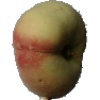
Label: peach_flat